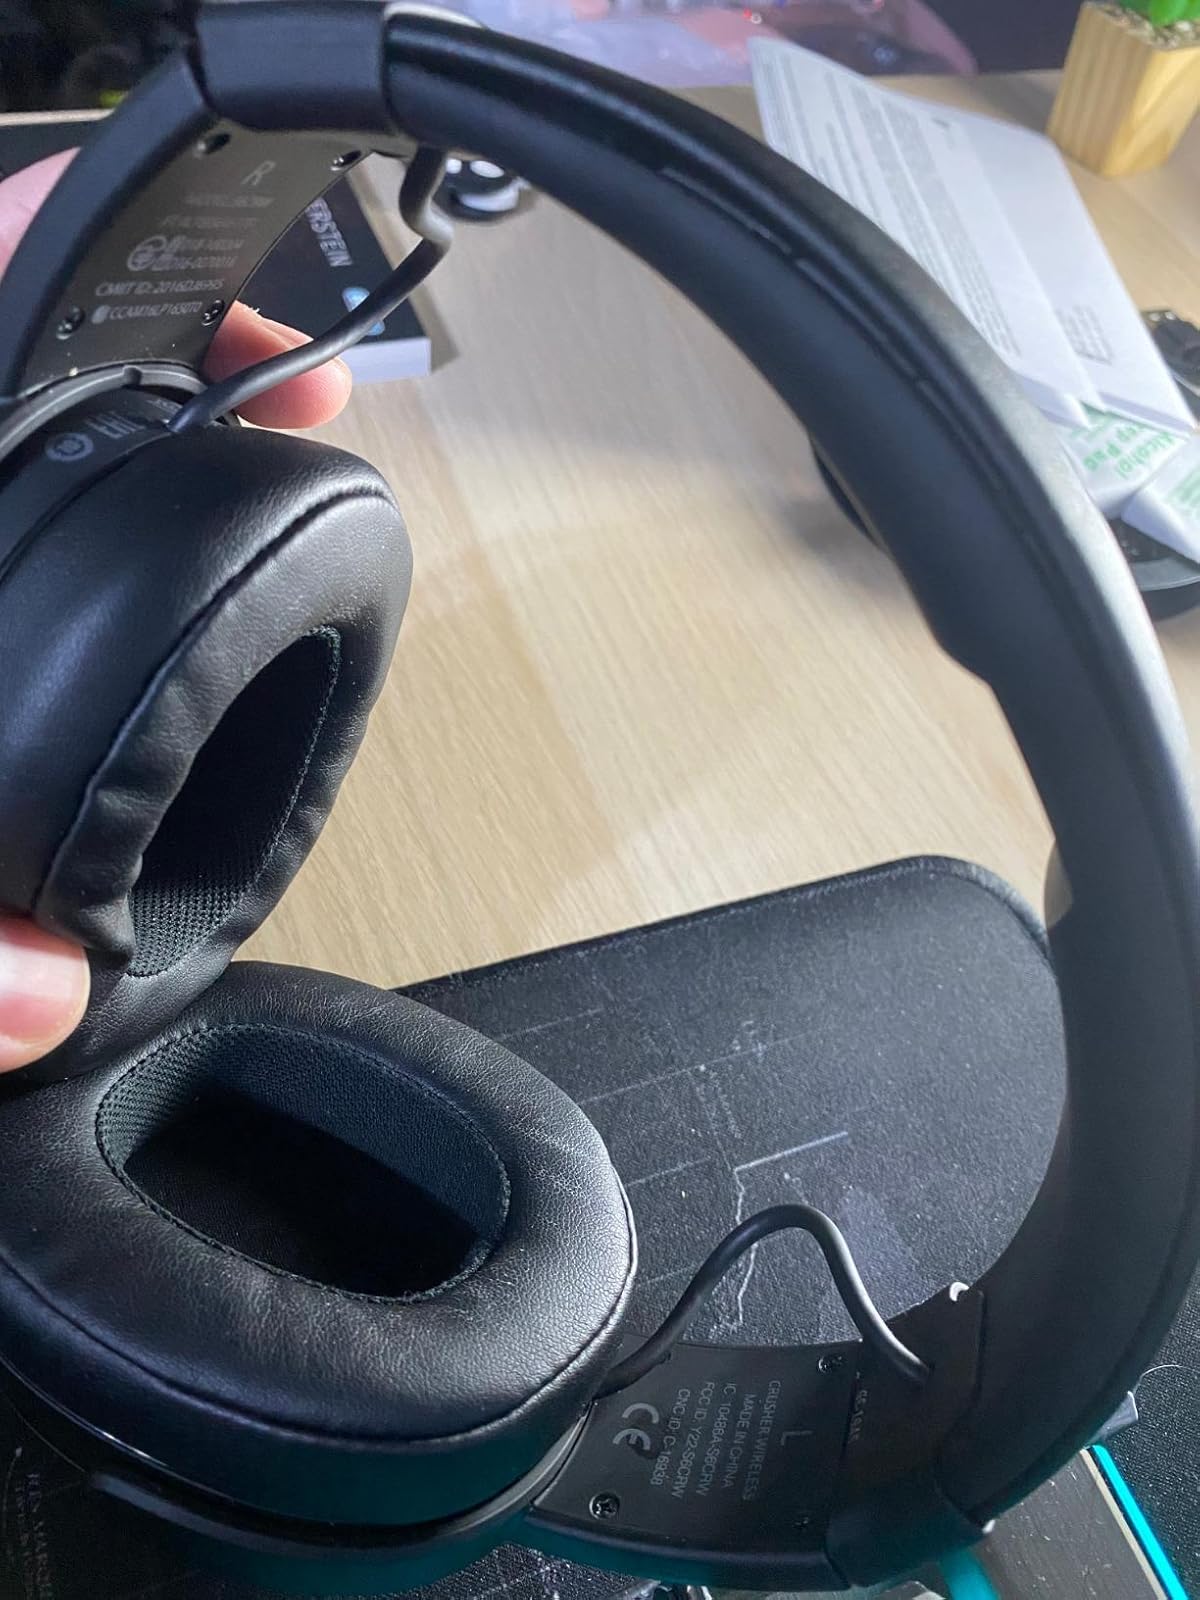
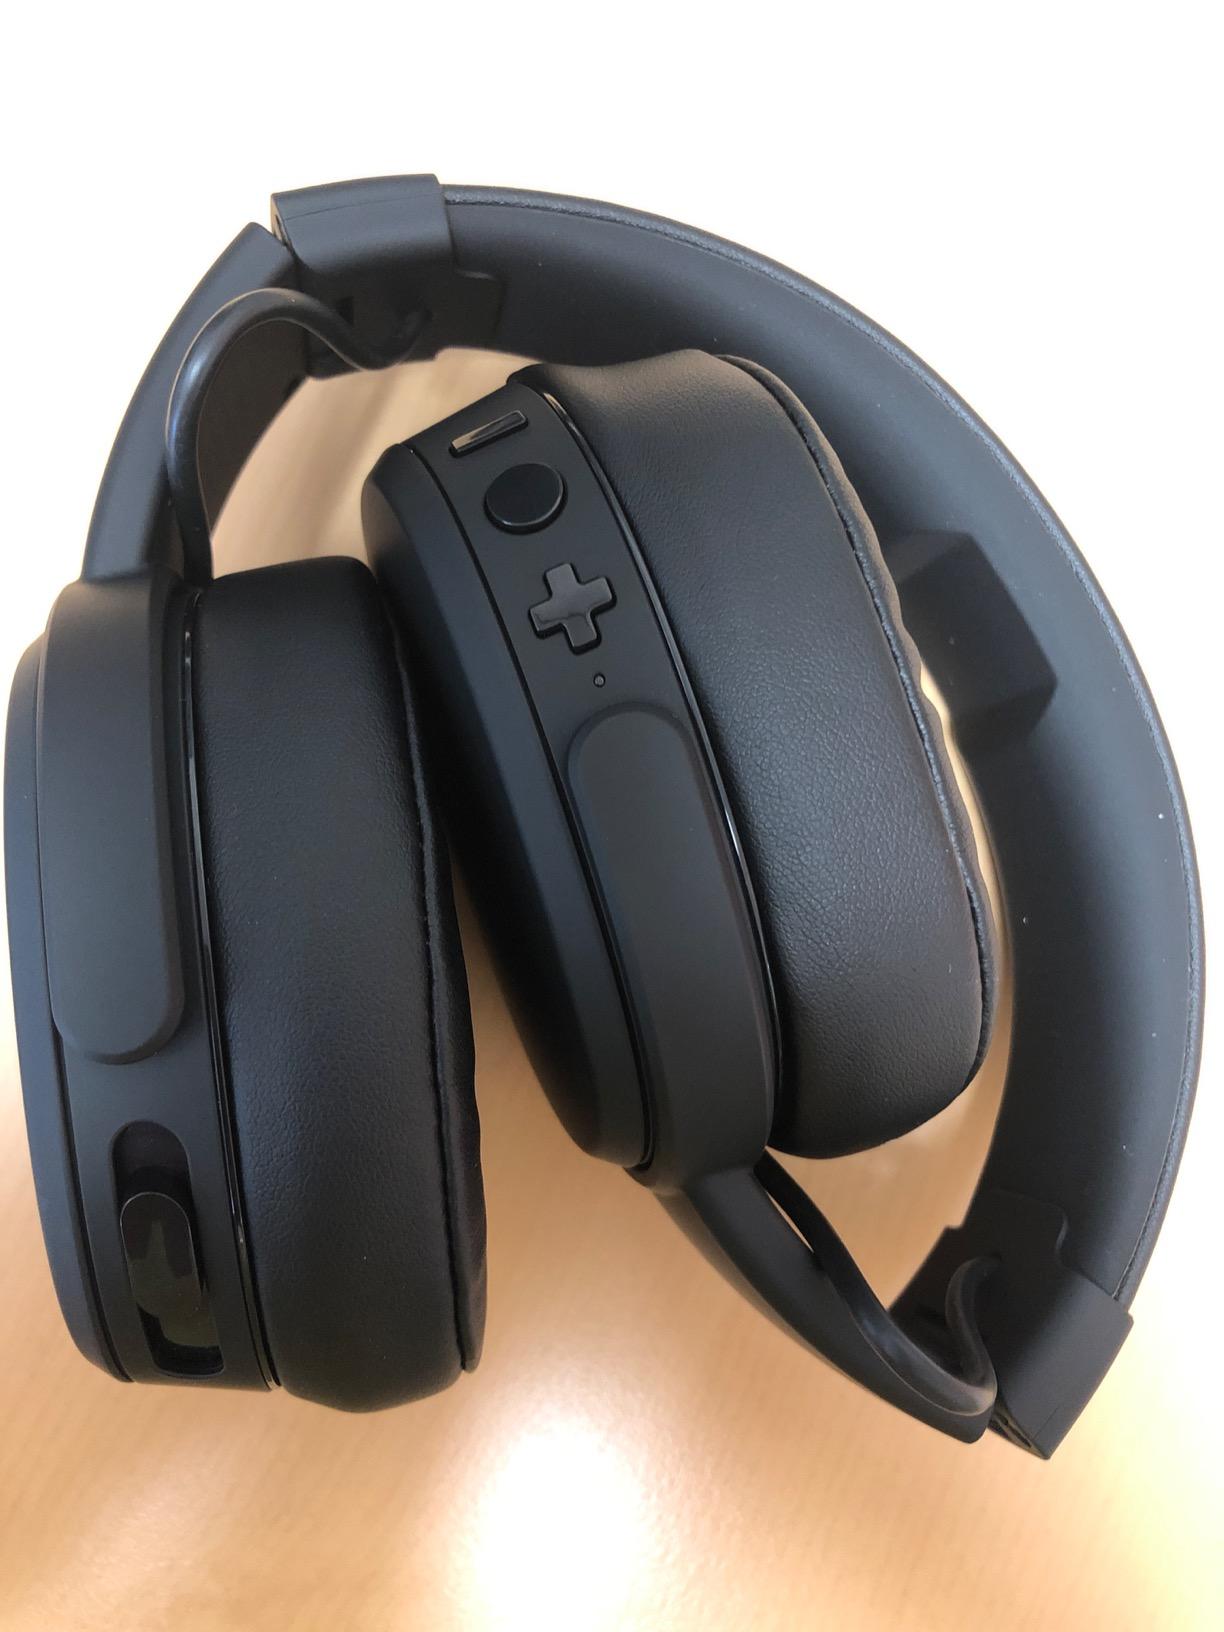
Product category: headphones
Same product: yes